Ralph Smith Cusack

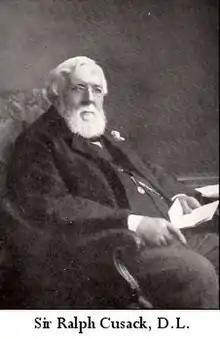

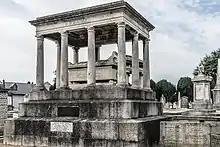
Cusack Vault in Mount Jerome Cemetery

Sir Ralph Smith Cusack was chairman of the Midland Great Western Railway (MGWR) of Ireland for forty years from 1865 to 1905.